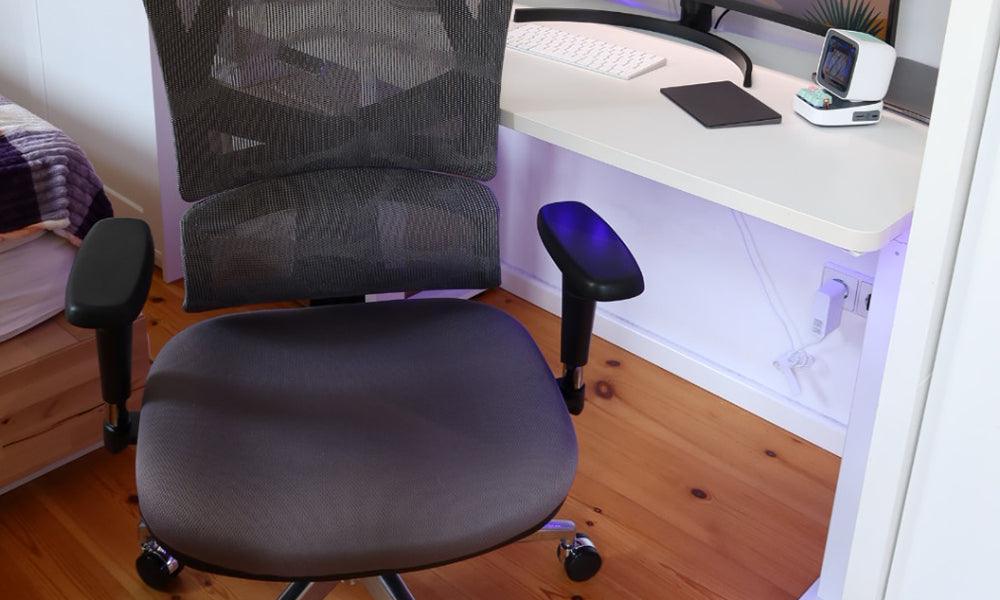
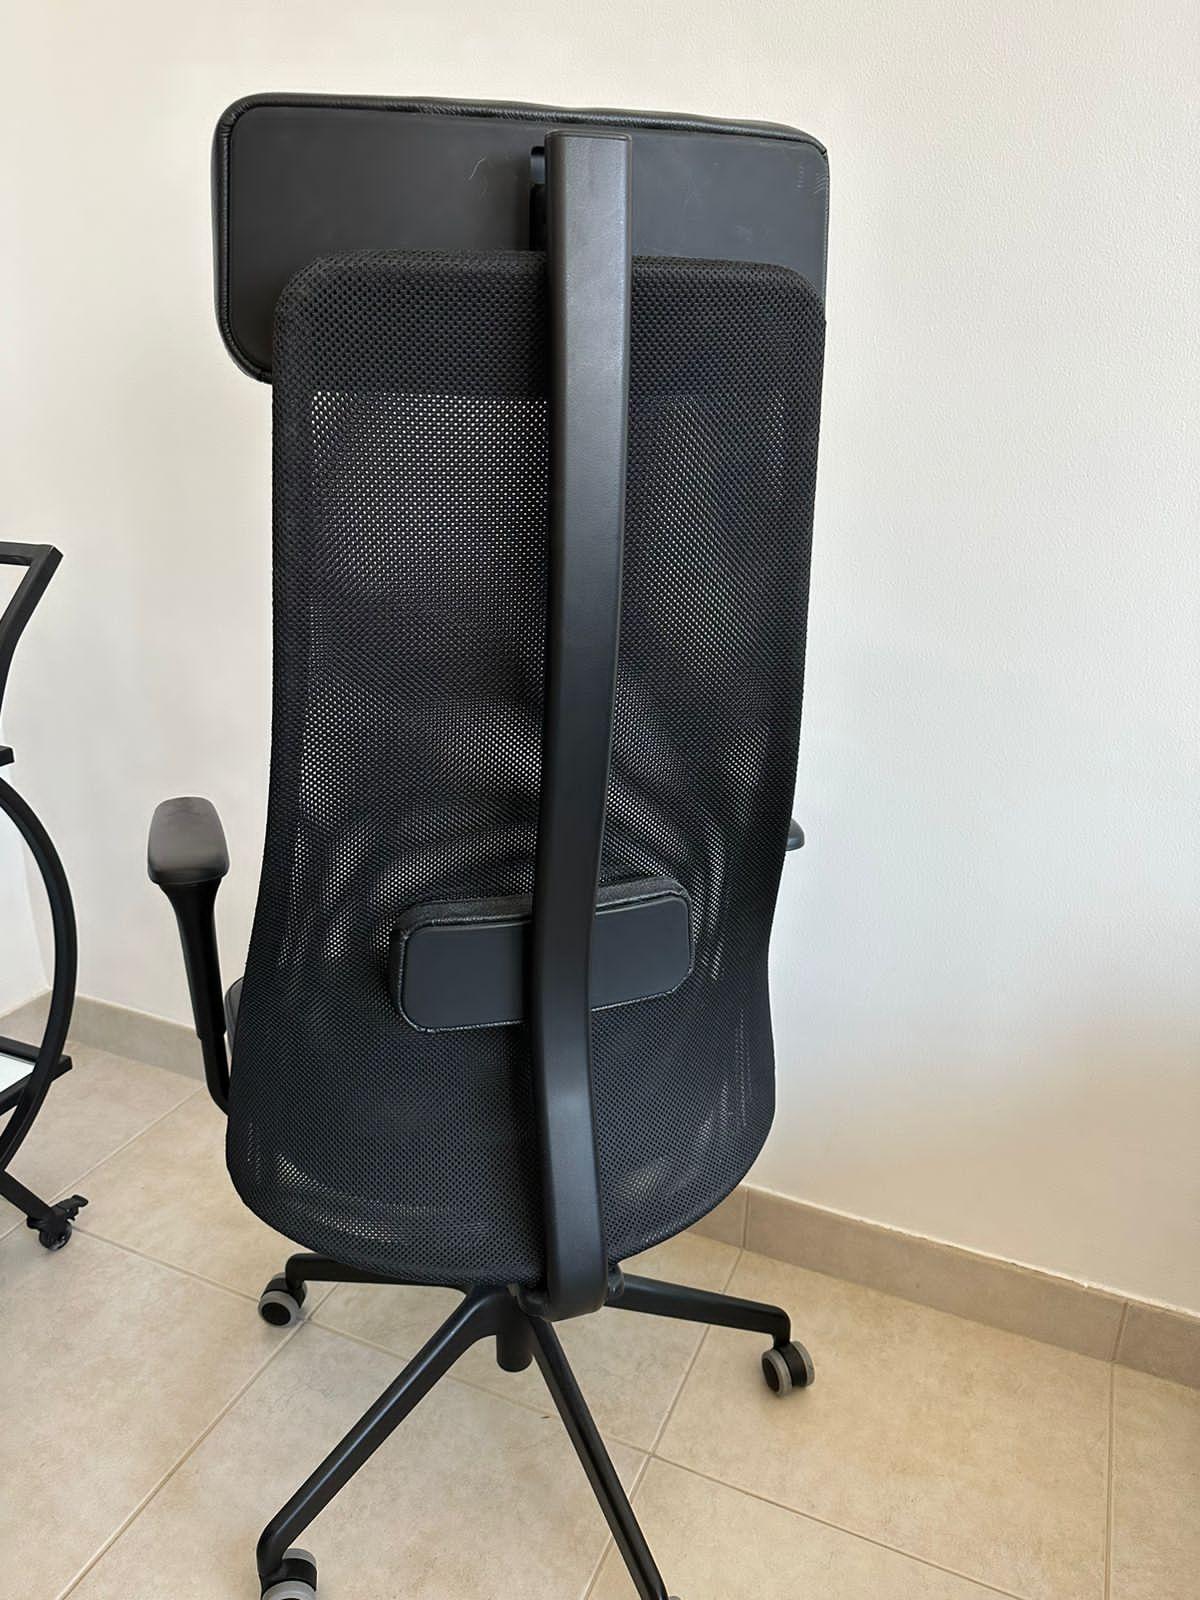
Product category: items_chair
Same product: no